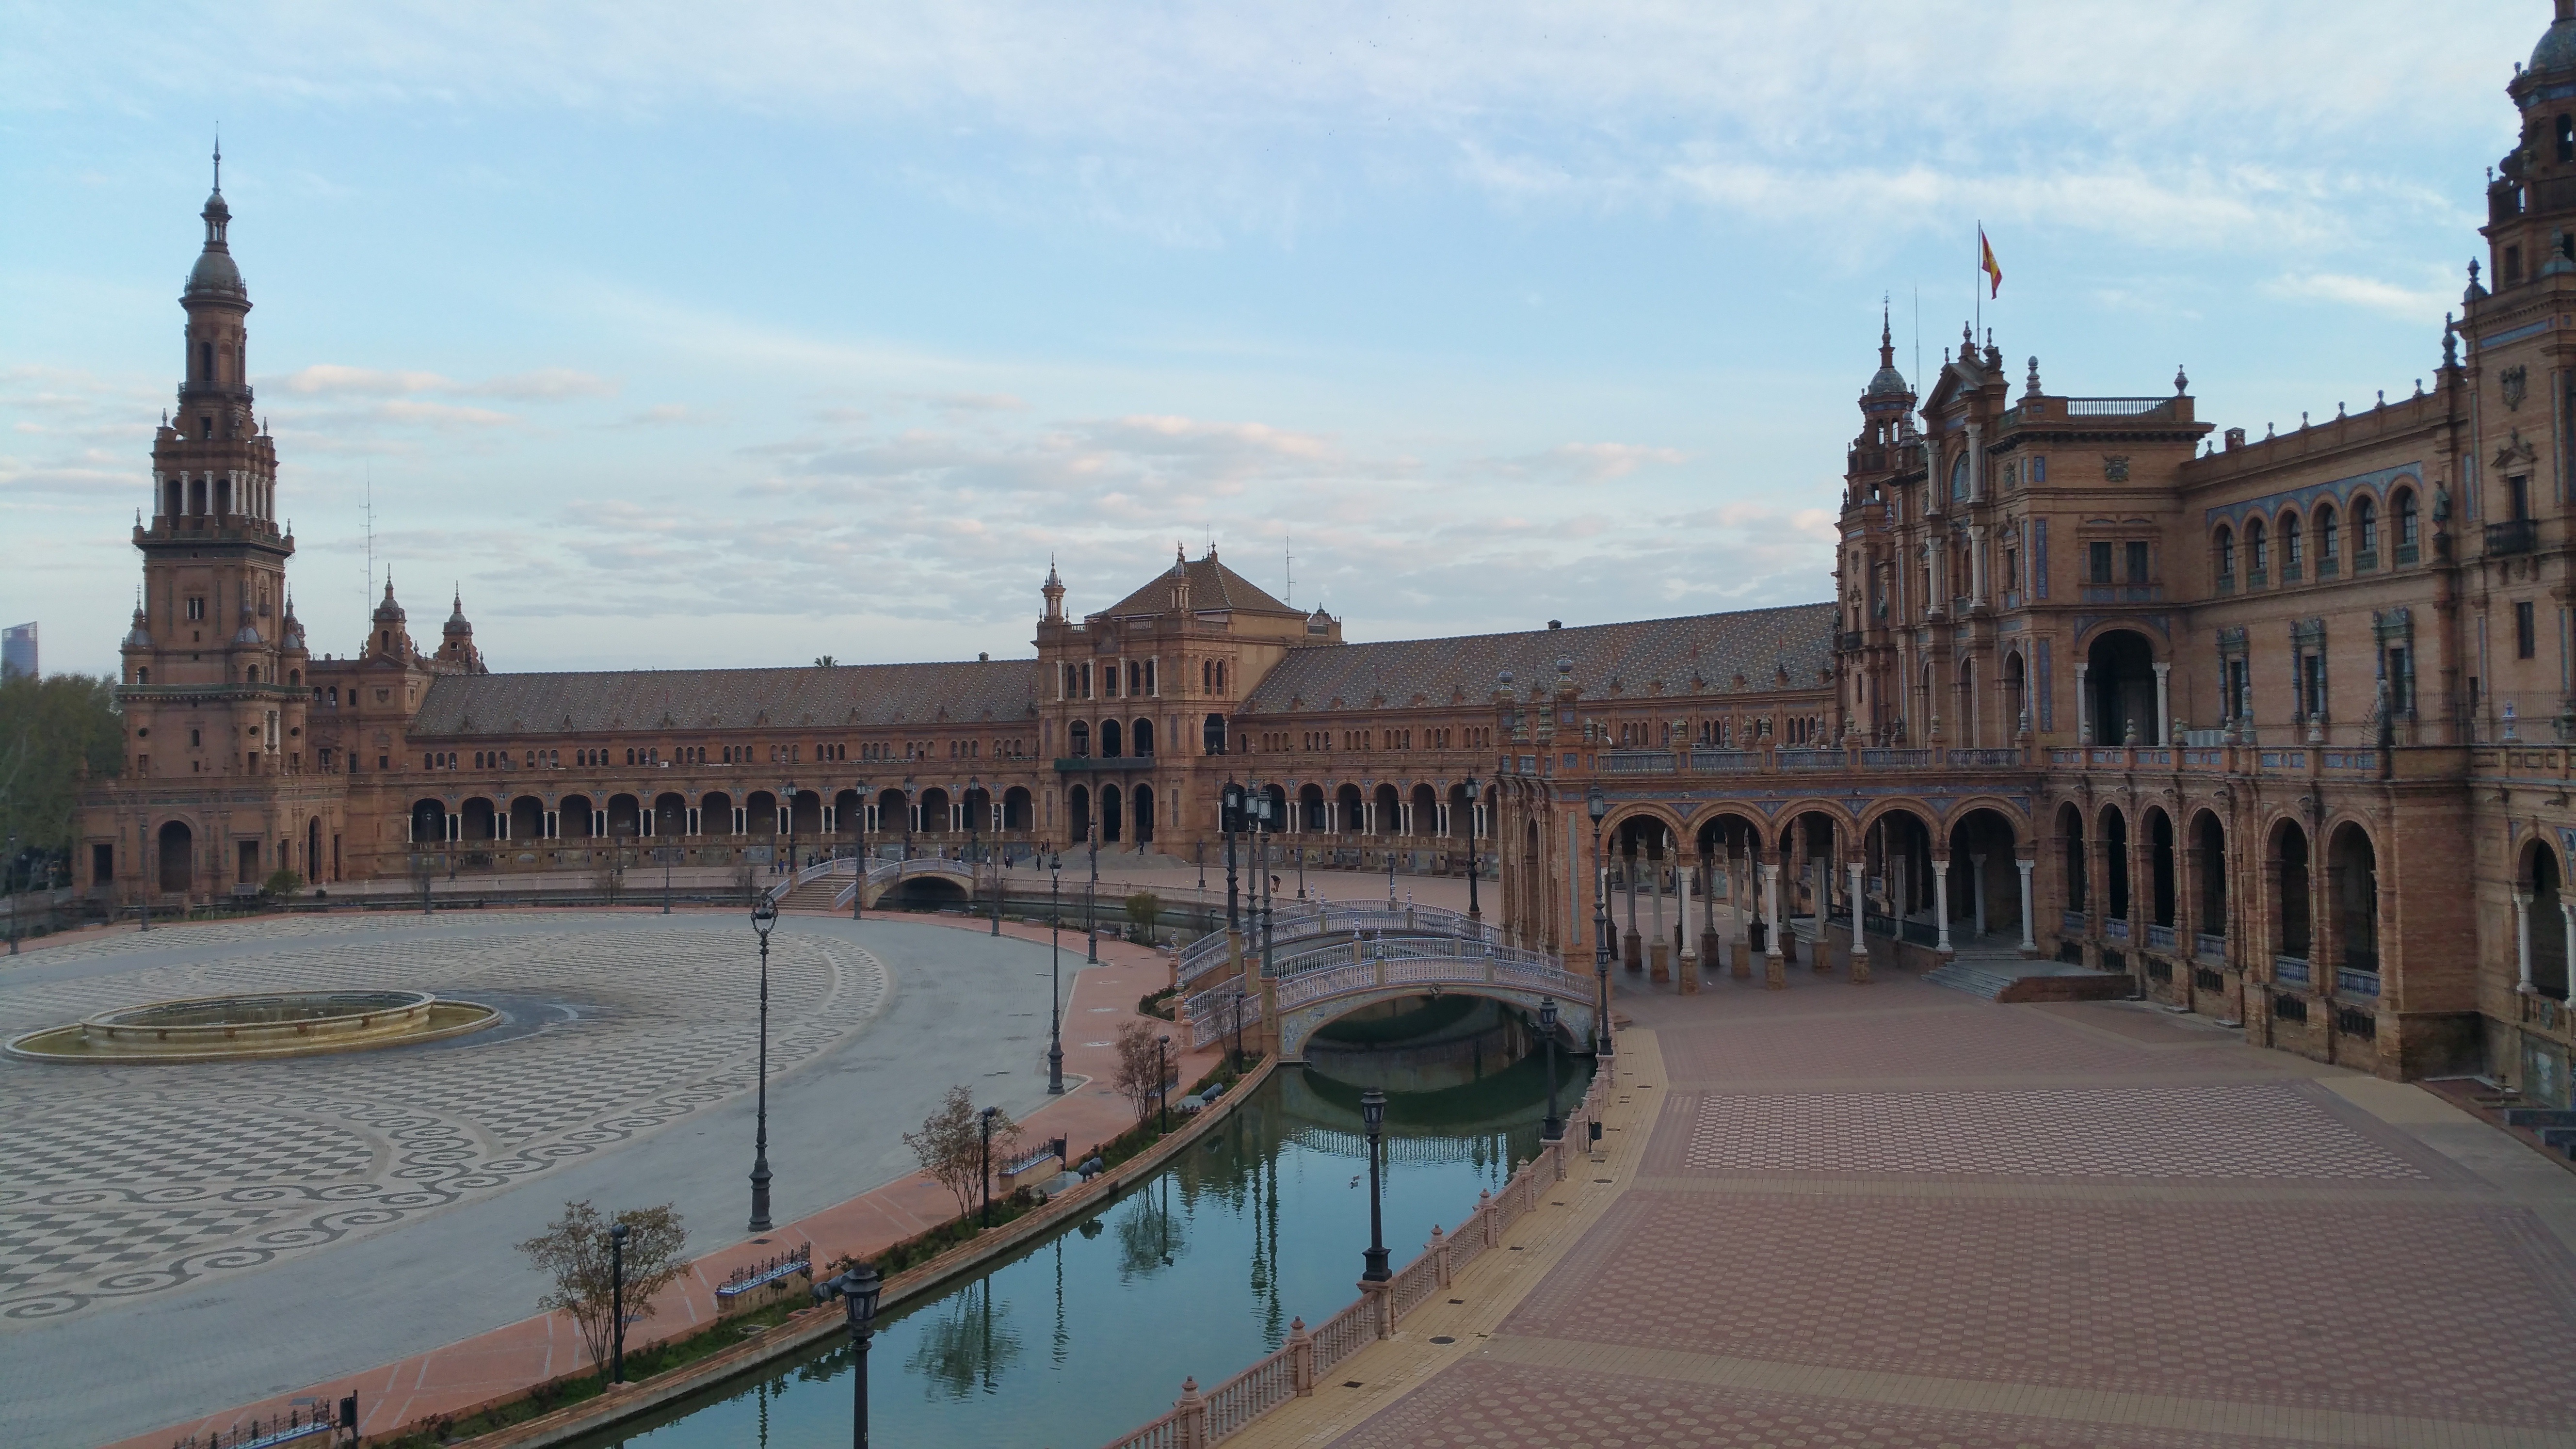
town, palace, plaza, landmark, tourism, waterway, seville, town square, basilica, espana, tours, spain square, plaza espana, plaza de espana, historic site